Stefan Kaufmann (politician)

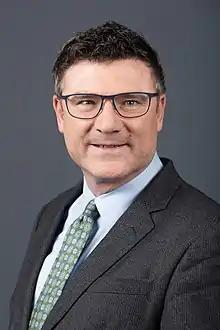

Stefan Kaufmann (born 21 August 1969 in Stuttgart) is a German politician of the Christian Democratic Union (CDU) who has served as a member of the German Bundestag from 2009 to 2021 and again from 2024 to March 2025.